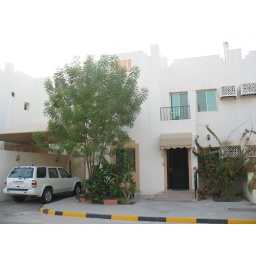
This is a shot of our villa. The little balcony above the door is off the master bedroom.